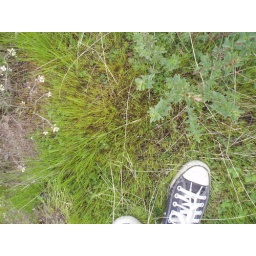
study in green, black &amp;amp; white